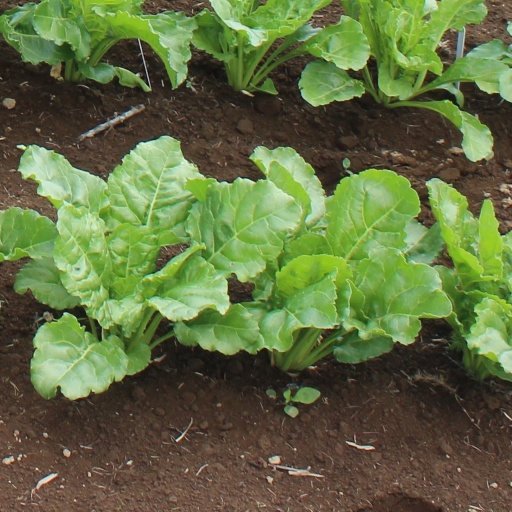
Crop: sugar beet